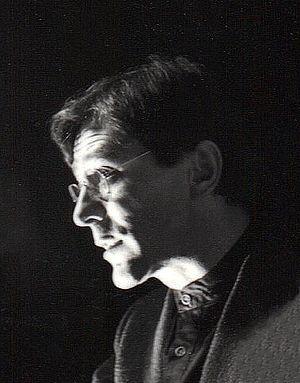
Thierry DESTREZ en 1987
Thierry Destrez, né le 6 septembre 1942 à Casablanca - mort le 21 décembre 2009 dans le 20ème arrondissement de Paris, est un comédien français, metteur en scène et directeur de théâtre, directeur de la communication en entreprise, puis directeur d'un cabinet de formation à la communication orale et management.